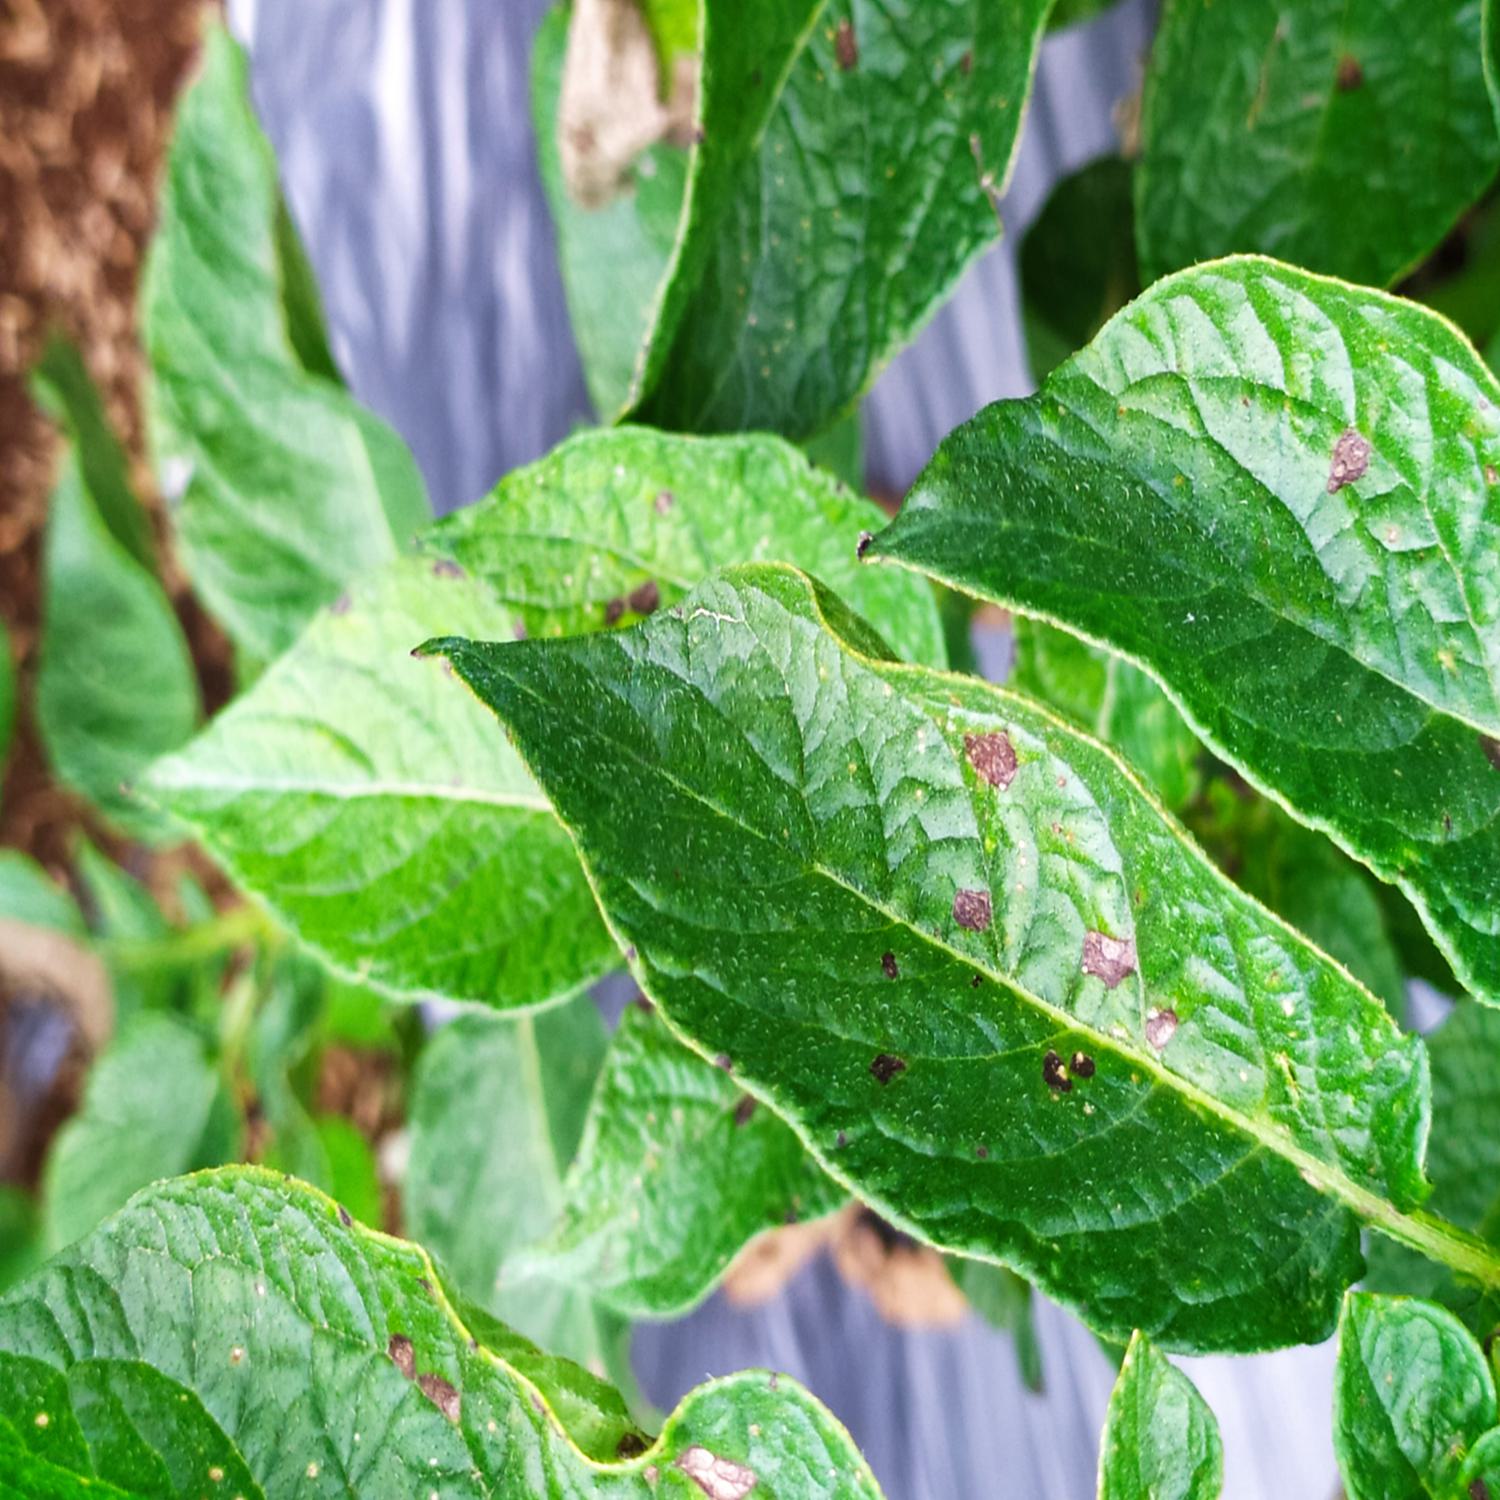
Label: Fungi